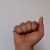
The image shows a hand gesture representing the letter 'A' in Indian Sign Language.